Bangır Bangır

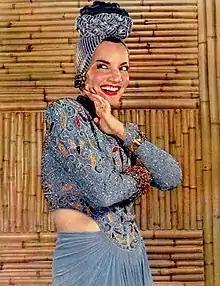
Brazilian singer Carmen Miranda was a source of inspiration for Gülşen's photographs on the album's cover.

The album's cover was released on 24 April 2015 on Twitter. The photographs were taken by Emre Ünal and Bahar Kongel Fransez served as the singer's stylist. She took inspiration from "exotic women" Carmen Miranda and Frida Kahlo for her work. The drawings on the album's cover and photographs were prepared by Pelin Kırca. Naim Dilmener found the album's cover strange, and wrote in his review: "To make it look like a painting, Gülşen has used the maximum number of colors possible, then pulled her belly out and looks straight toward us. They have confused the meaning of exotic with forest-like, and interpreted forest as monkey. There are two monkeys on the cover. They have probably decided that two is enough, cause three would have turned the meaning of the cover into something else; Gülşen's outfit combination is not suitable for that background either." After releasing the photographs, Gülşen's appearance was also compared to Katy Perry's in the music video for "Roar". "Sabah" newspaper wrote in its review: "After taking some photos with monkeys in Cuba and realizing their similarity to Perry's appearance with monkeys in the jungle, the singer decided to publish other photographs in the press." Some critics compared her overall appearance to English singer FKA Twigs. Actress Yasemin Allen wrote in her review for "Sözcü": "I'm against using alternative images from different genres when making a pop album. It is considered a little bit scabby by different masses of people. I still stand behind what I have said before. The image of Turkish pop singers is not uniform."